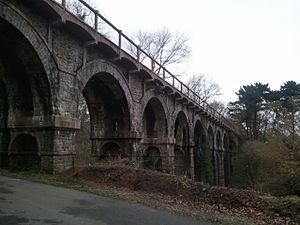
Viaduc de Kerdéozer, Plouguiel, France, 12/2012
Le viaduc de Kerdéozer a été construit par Louis Auguste Harel de La Noë pour les Chemins de Fer des Côtes-du-Nord. Il est situé sur la commune de Plouguiel. Il était utilisé par la ligne Tréguier - Perros et Lannion, mise en service en 1906, il fut désaffecté en 1949.